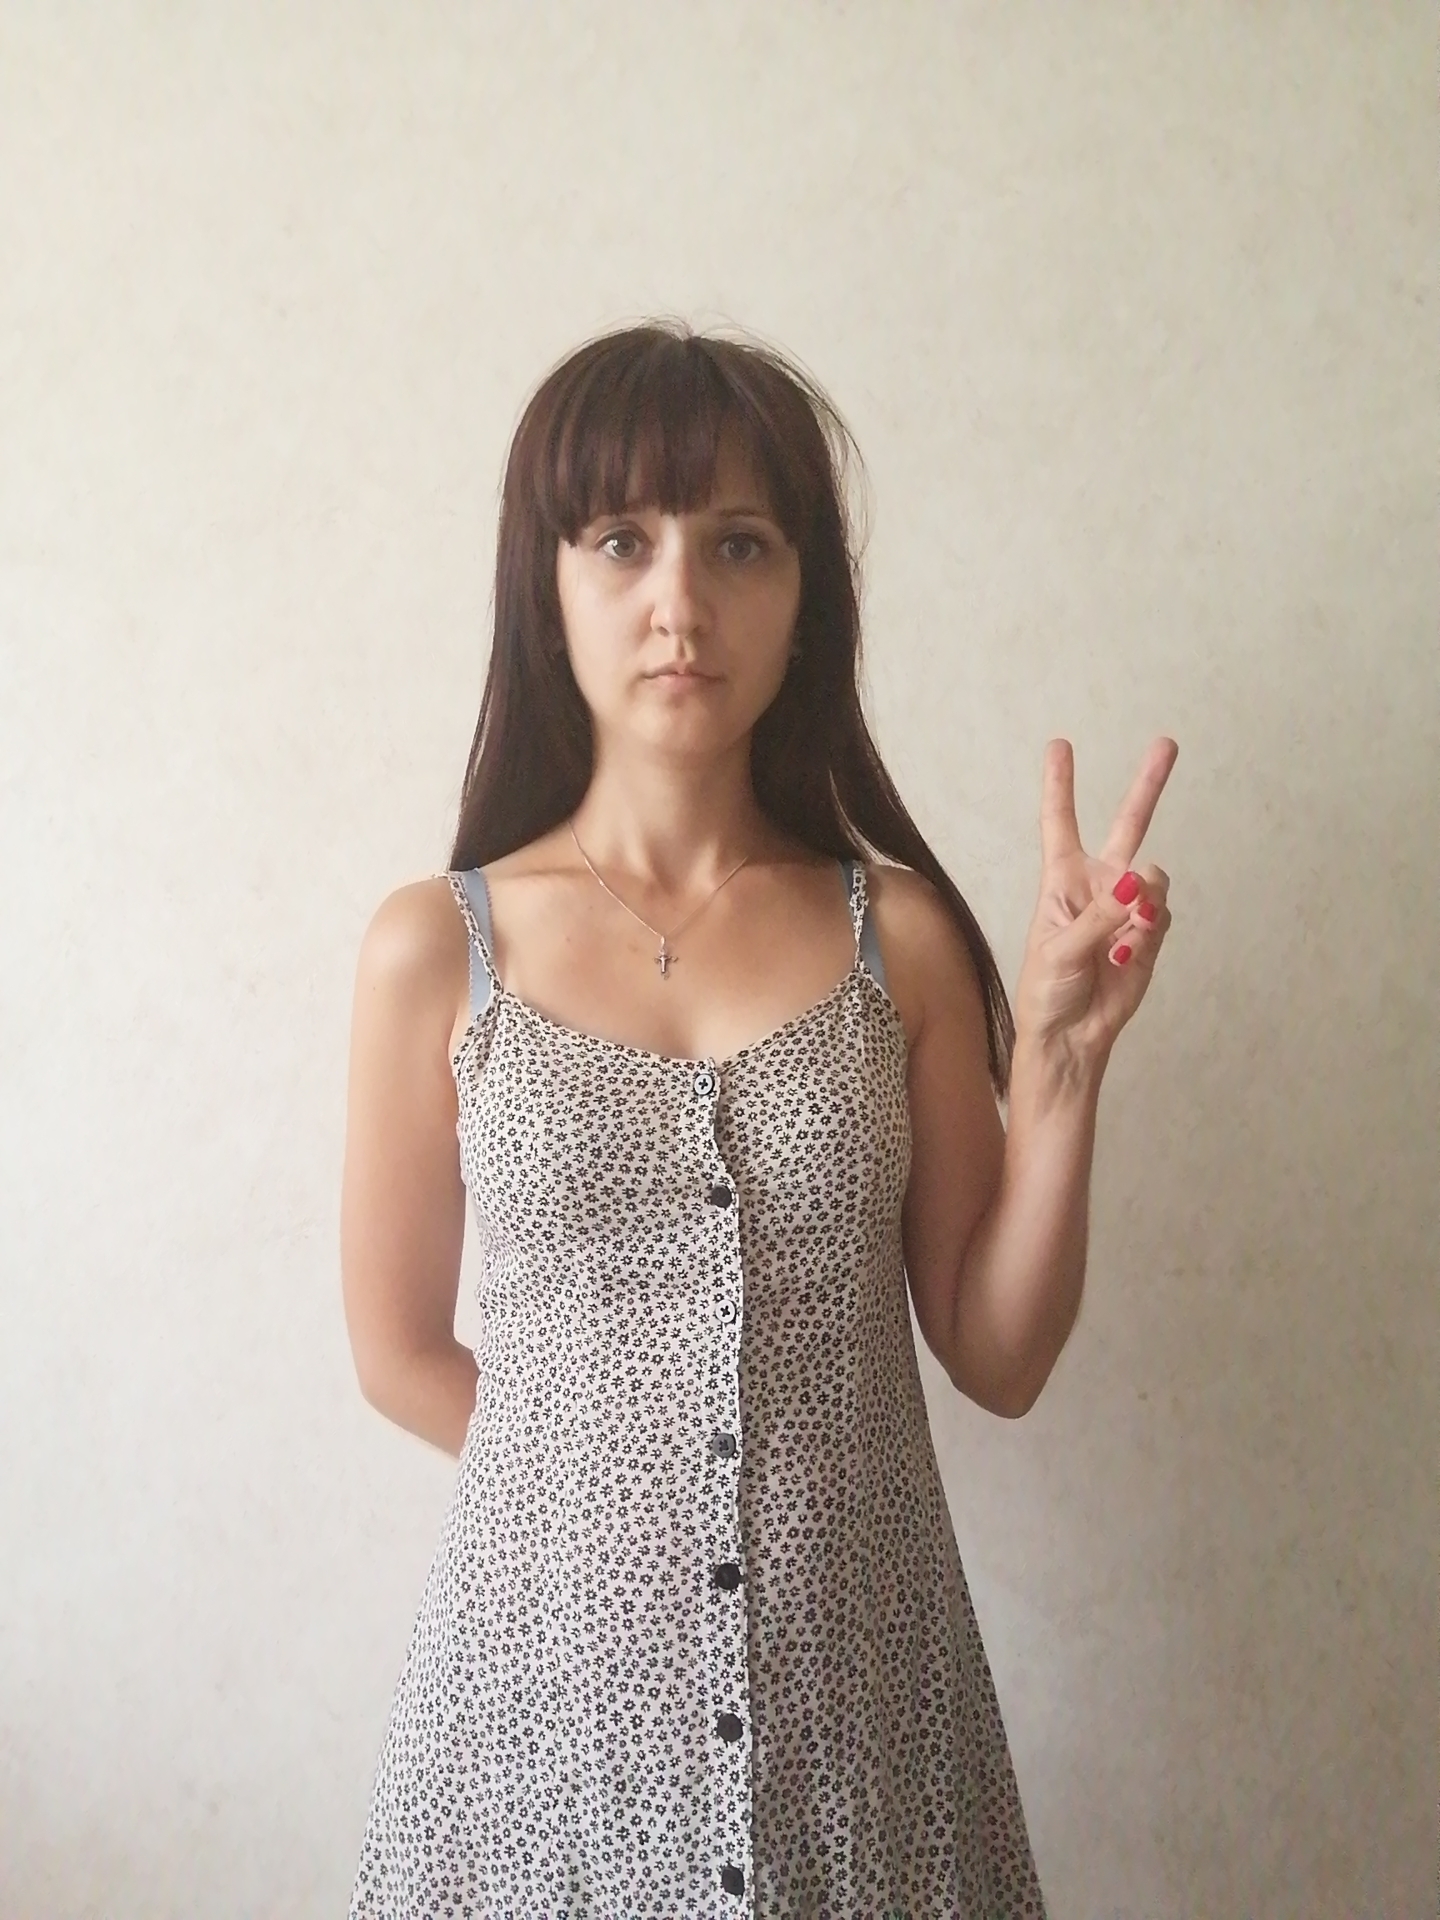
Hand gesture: peace